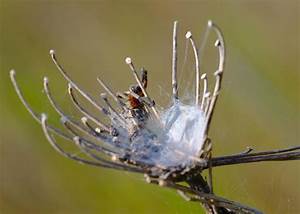
Label: ragno